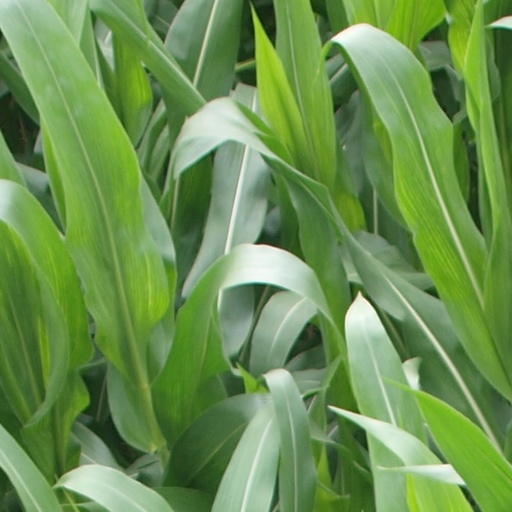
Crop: maize; corn